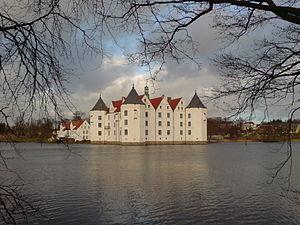
Glücksburg est une petite ville du district de Schleswig-Flensburg, dans le Schleswig-Holstein, en Allemagne. La ville était à l'origine celle de la famille des Schleswig-Holstein-Sonderbourg-Glücksbourg, depuis 1863, la famille royale du Danemark et depuis 1905 de Norvège. Une branche de cette famille est l'ancienne famille royale de Grèce, dont le prince Philip, duc d'Édimbourg. La ville abrite le commandement de la flotte de la Deutsche Marine.
Jean de Schleswig-Holstein-Sonderbourg, dit « le Jeune », né le 25 mars 1545 à Haderslev et mort le 9 octobre 1622 à Glücksbourg, fut duc de Schleswig-Holstein-Sonderbourg de 1564 à 1622. Il a bâti le célèbre château de Glucksbourg.